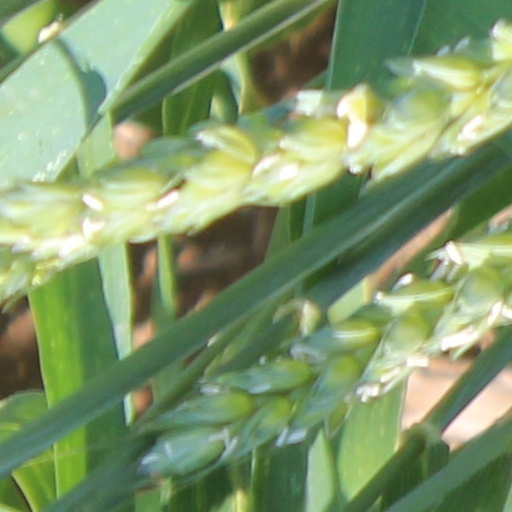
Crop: wheat